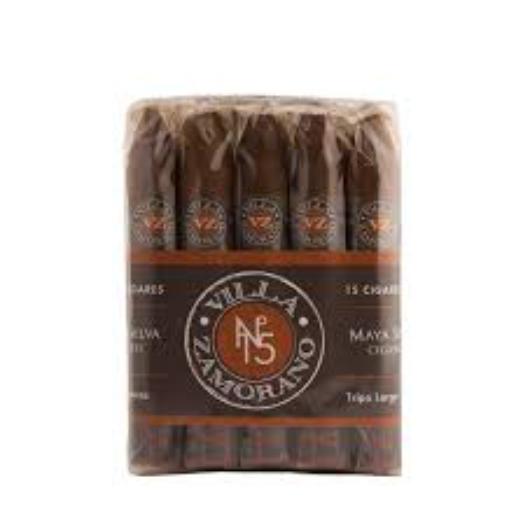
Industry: Necessities